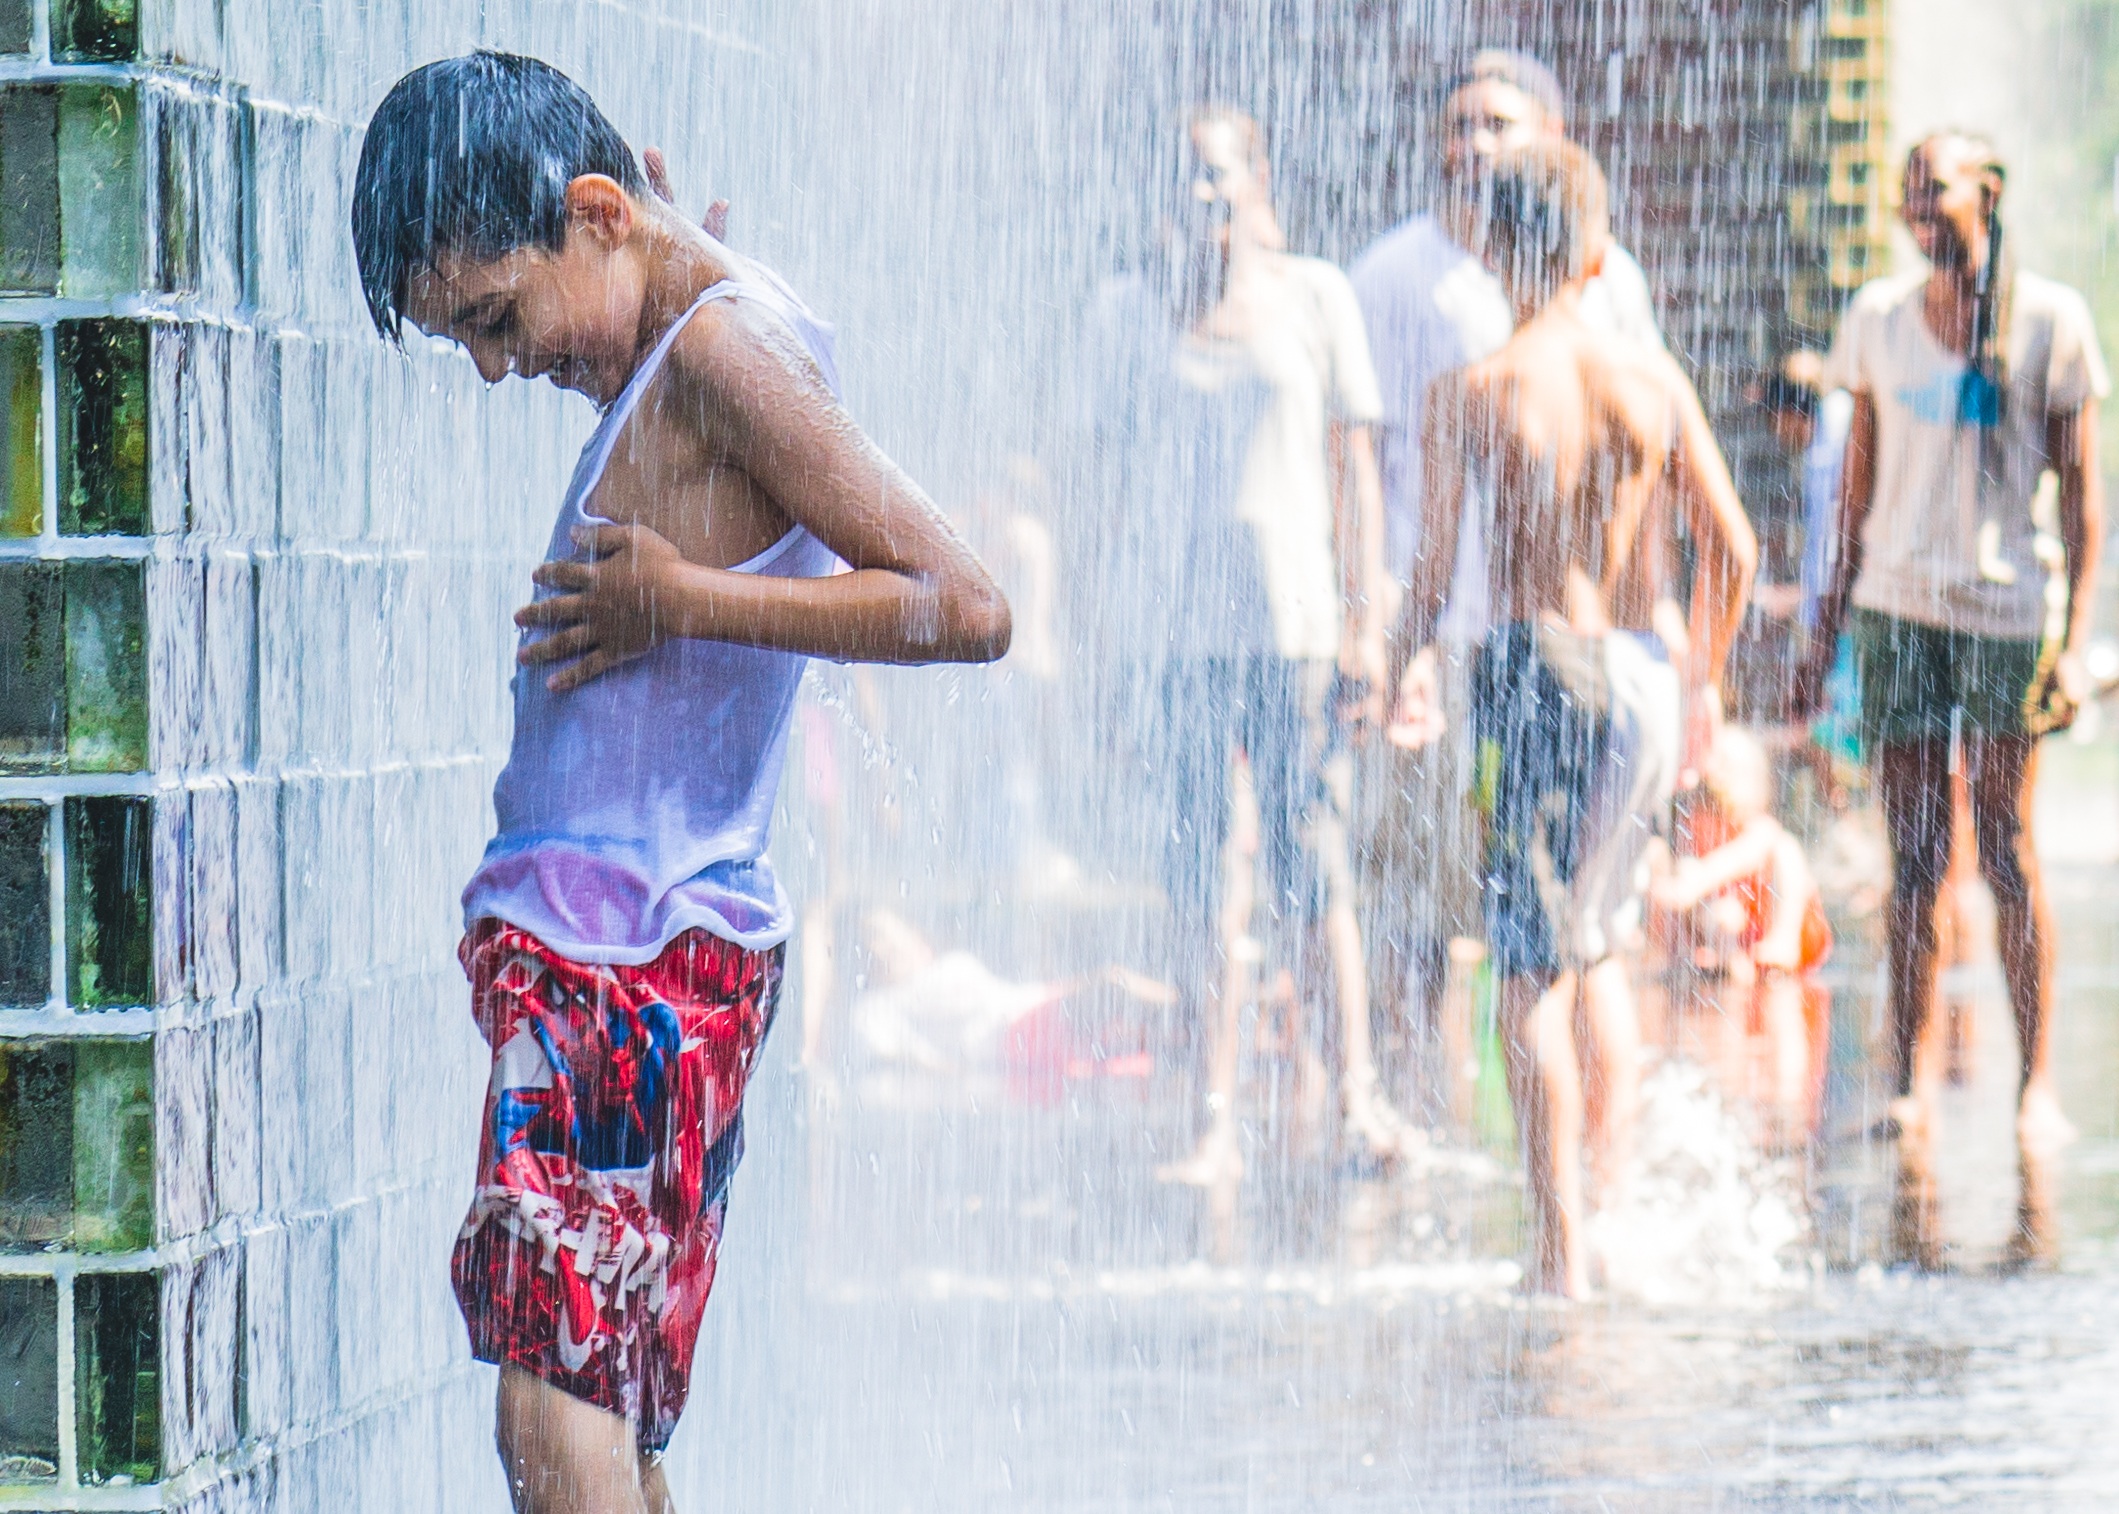
model, spring, fashion, season, interaction, photo shoot, endurance sports